R.U.R.

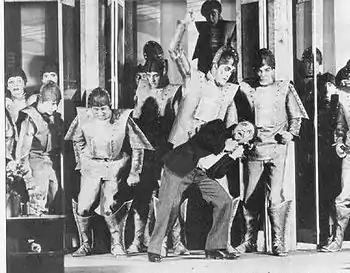
The robots breaking into the factory at the end of Act II

Parentheses indicate names which vary according to translation. On the meaning of the names, see Ivan Klíma: "Karel Čapek: Life and Work" (2002).